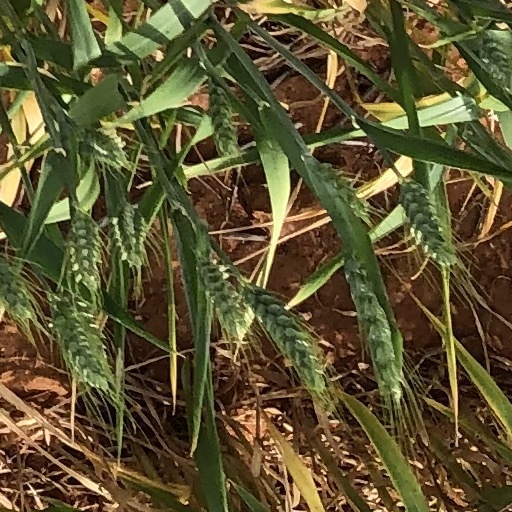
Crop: wheat